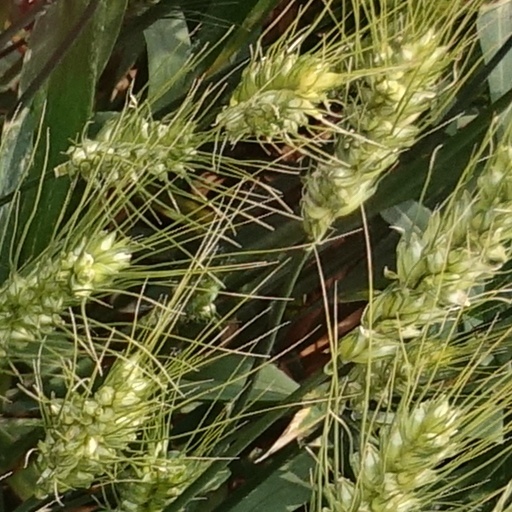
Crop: wheat